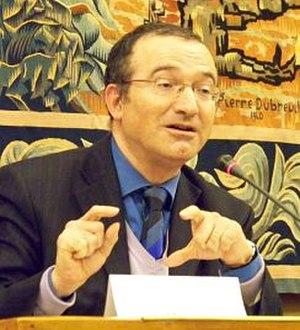
Hervé Mariton, lors du colloque de Réforme et Modernité le 4 mars 2009
Hervé Mariton, né le 5 novembre 1958 à Alger, est un homme politique français.